No. 114 Squadron RAF

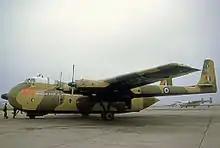
114 Squadron Armstrong Whitworth AW.660 Argosy in RAF Air Support Command markings in 1971

The squadron, part of 326 Wing, moved to Blida in Algeria in November 1942, with the role of supporting the British First Army. The Bisley, however, had poor performance and was vulnerable to fighter attack, and the squadron was therefore largely confined to night bombing. Bisley losses continued to be high, and in January 1943 the squadron relinquished its Bisleys to 614 Squadron, and waited for new aircraft, receiving more Bisleys in February and returning to operations. In March the squadron finally received more modern equipment, replacing its Bisleys with Douglas Boston light bombers, returning to operation with its new aircraft on 21 April.